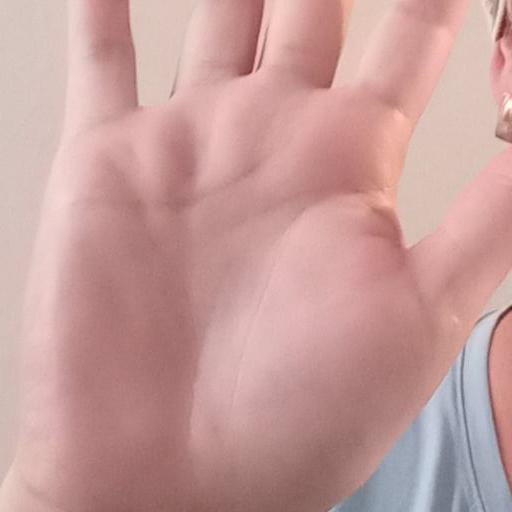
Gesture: palm